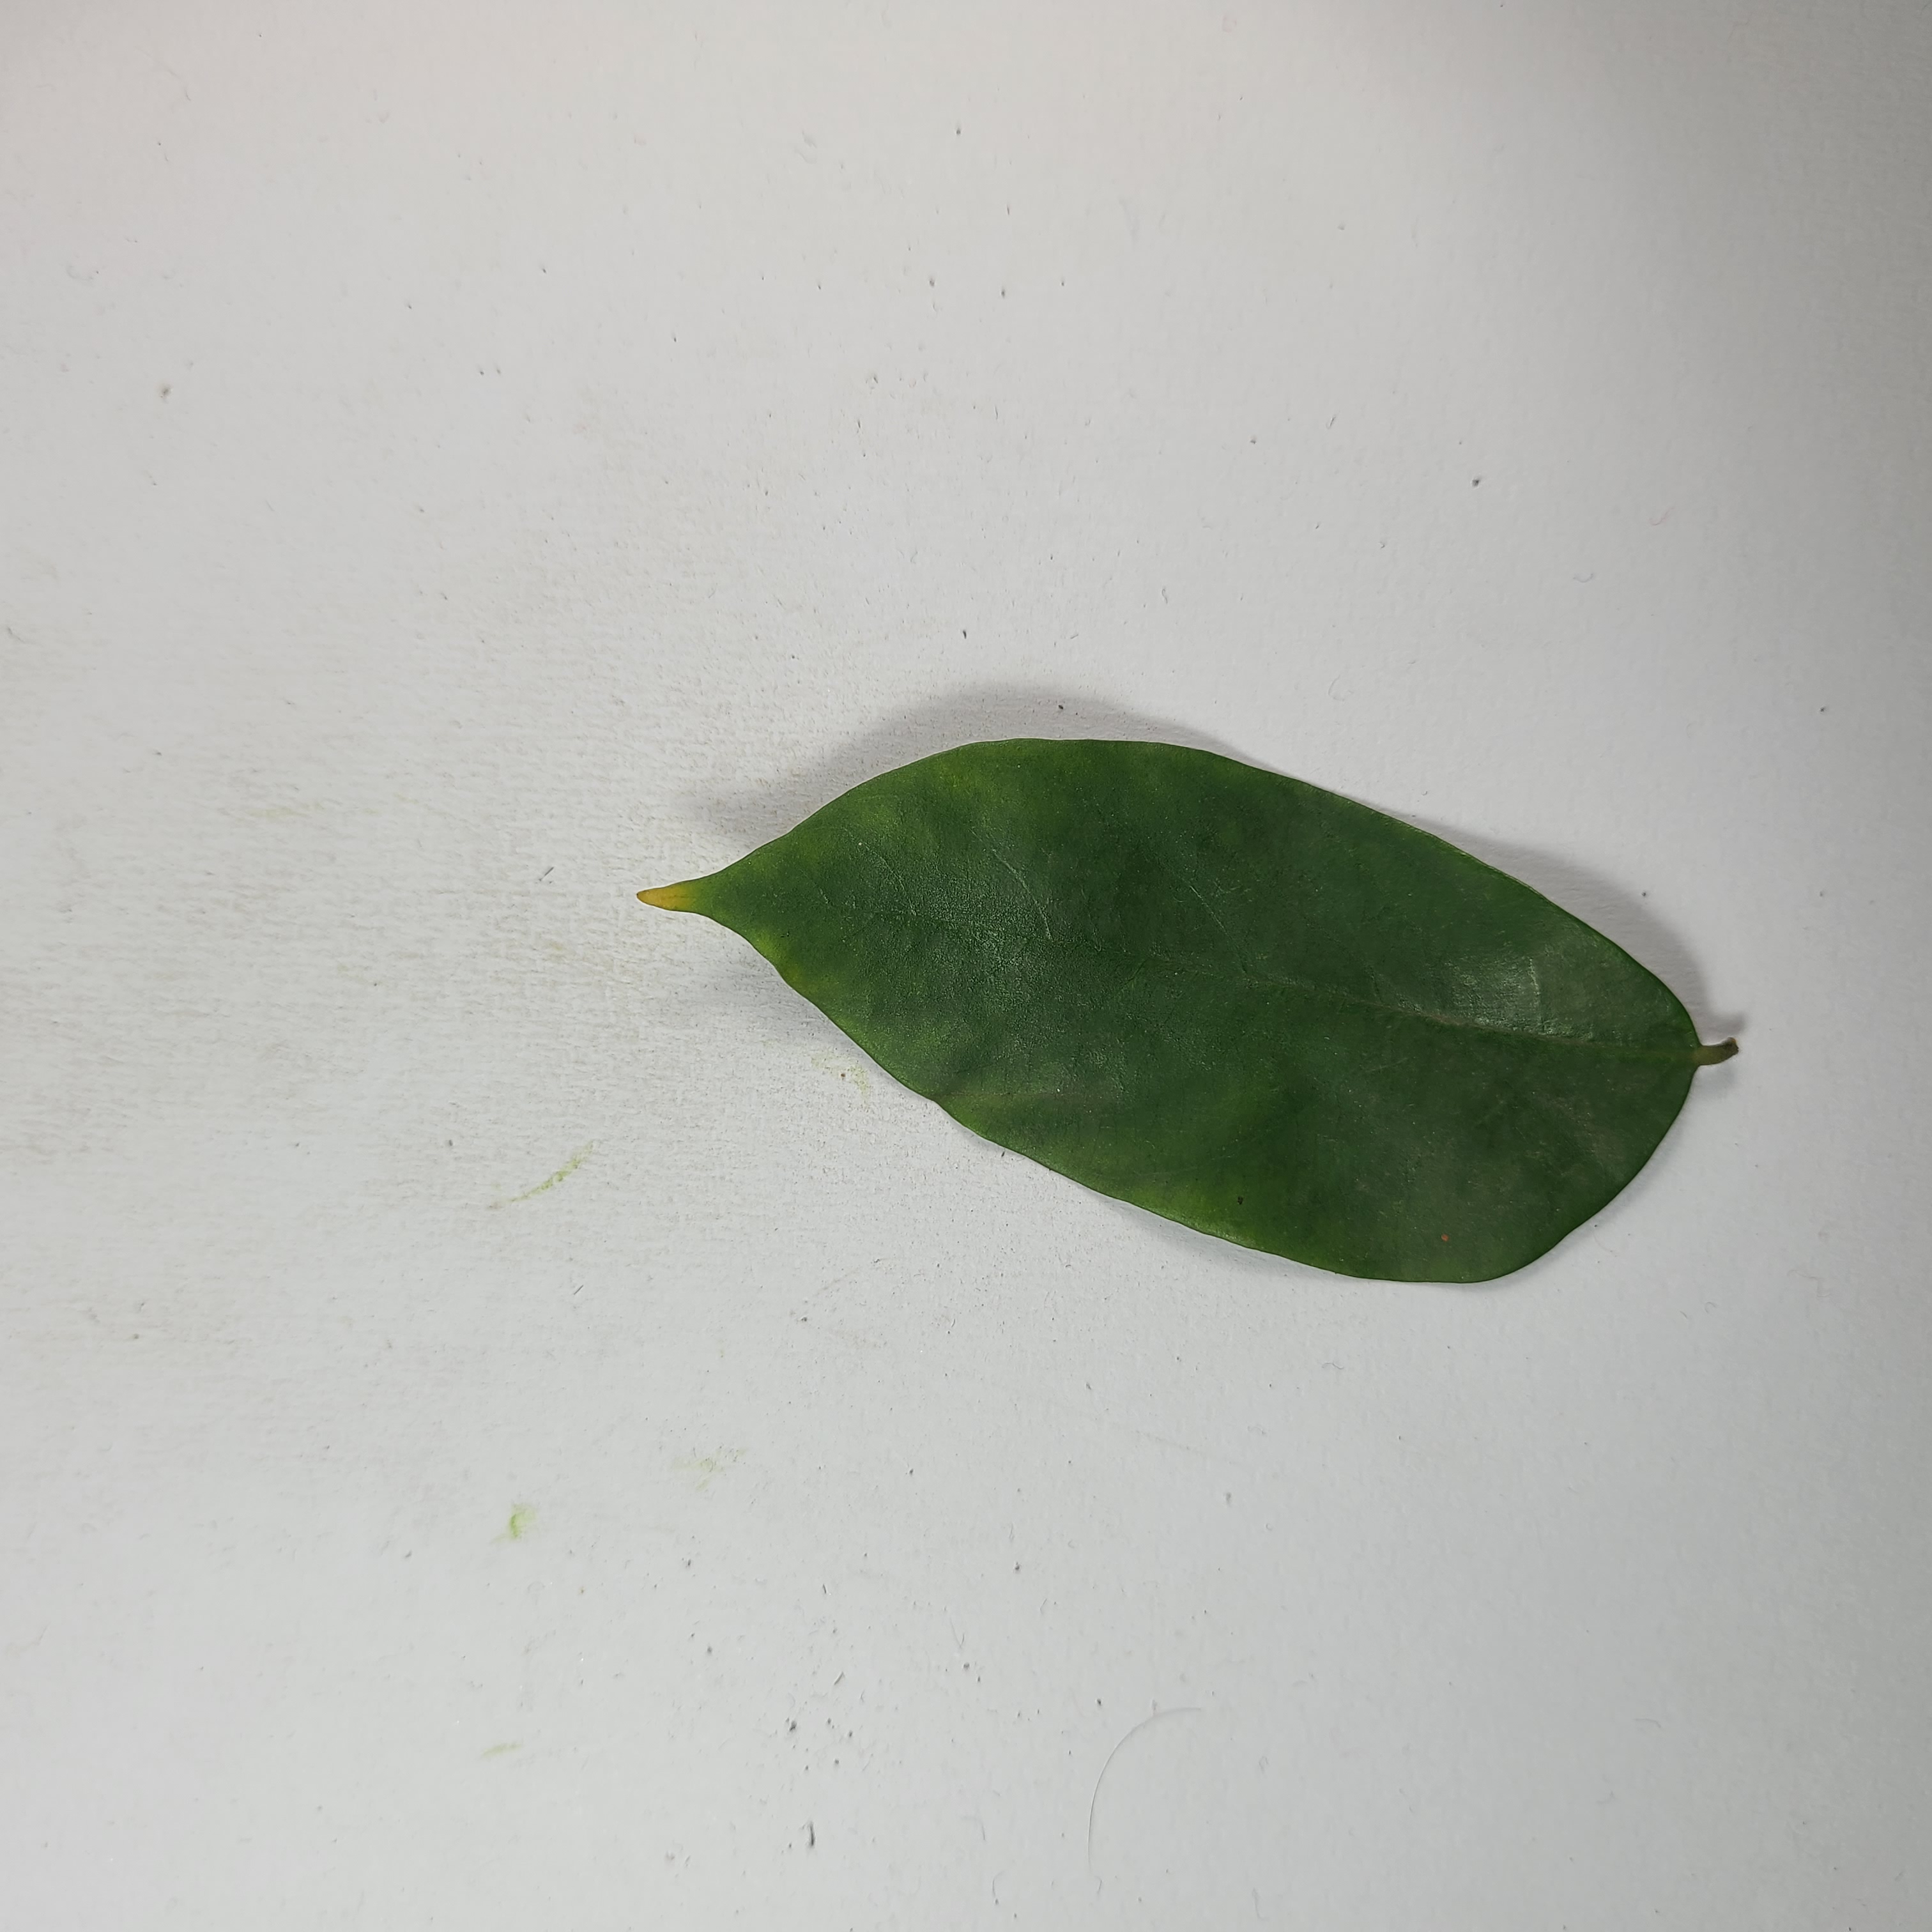
Label: Healthy Leaves